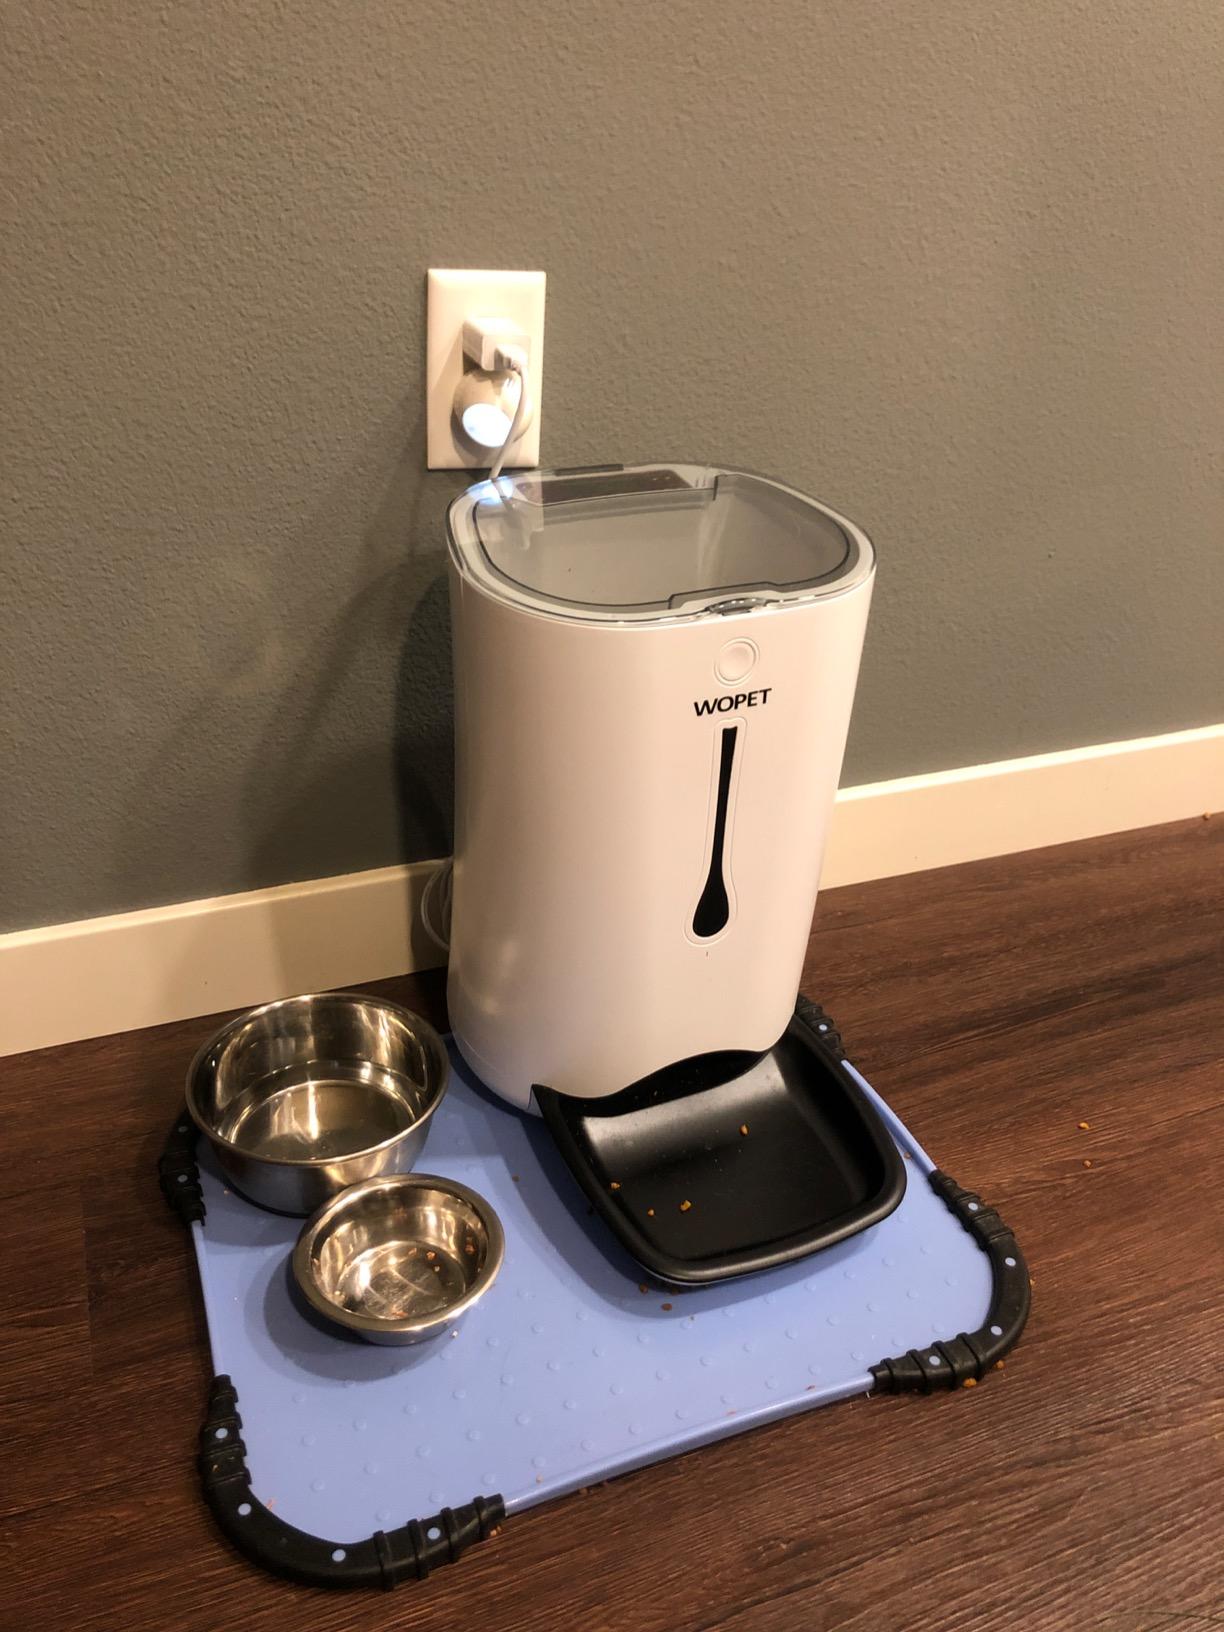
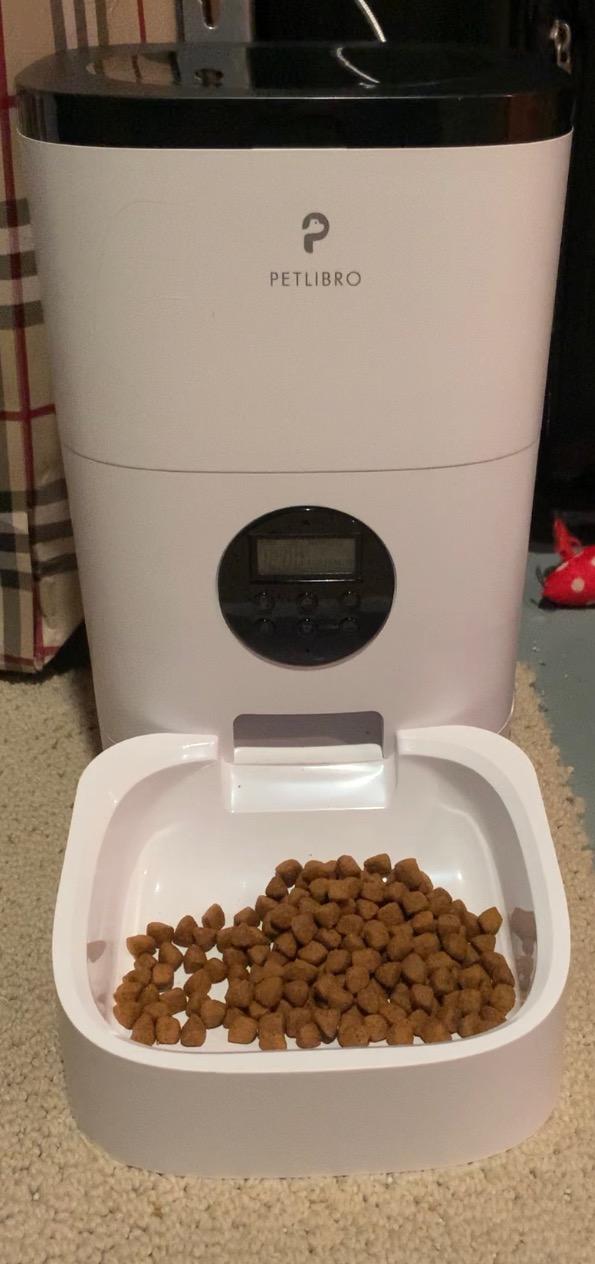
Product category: items_feeder
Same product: no